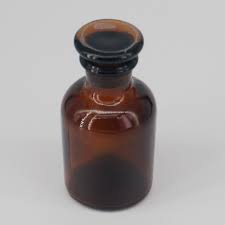
Waste category: glass